Tanner Krebs

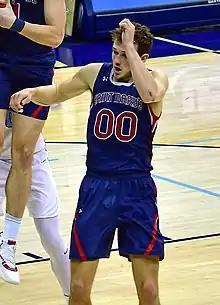
Krebs in March 2019

Tanner Robert Krebs (born 4 January 1996) is an Australian professional basketball player for Melbourne United of the National Basketball League (NBL). He played college basketball for the Saint Mary's Gaels.